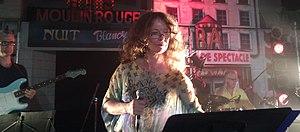
Un spectacle de Karen Young, à Montréal, Québec, Canada, au Marché Bonsecours.